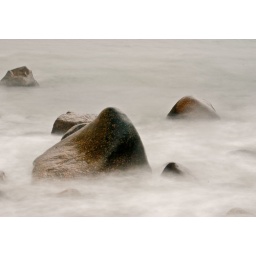
The ocean waves comming up over the rocks on the beach in slow motion